Martin Tingvall

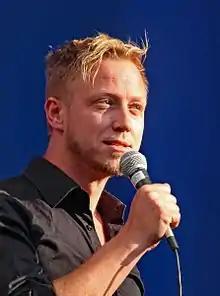
Tingvall in 2016

Tingvall was born in Tomelilla. He was raised in the southern Swedish county of Skåne and attended a music school there. He continued his education at the local Folk high school of Skurup, and then studied jazz piano, composition and improvisation at the Malmö School of Music. Tingvall was taught inter alia by the Swedish jazz pianist Bobo Stenson. In between, he completed a semester abroad in the Netherlands, at the Hanzehogeschool Groningen. In 1999 he graduated from Malmö. Then he moved to Hamburg, where he worked with Udo Lindenberg, Gunter Gabriel, Inga Rumpf, Baschi and Mandy Capristo.